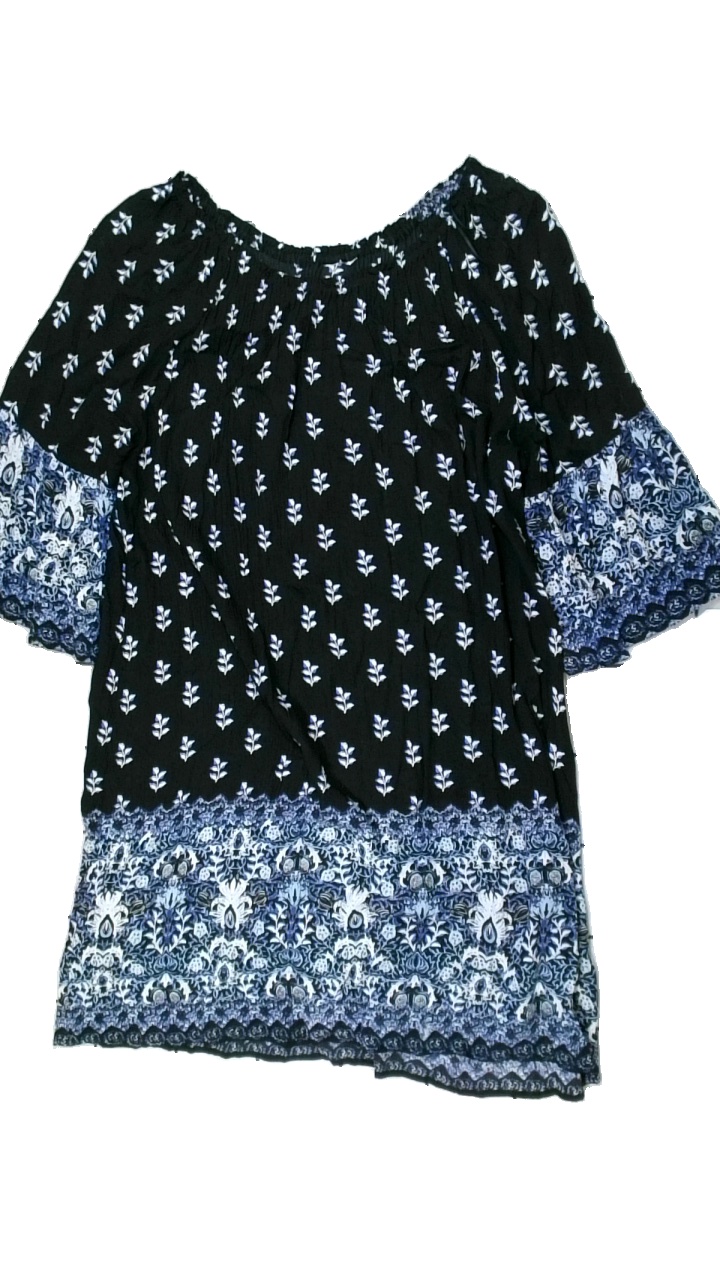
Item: Dress (Ladies)
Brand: Missing
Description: blommig klänning
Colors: Blue, White, Black
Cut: Regular
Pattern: Floral print
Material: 100% viscose
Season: All
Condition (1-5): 5
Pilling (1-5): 5
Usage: Reuse
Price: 50-100